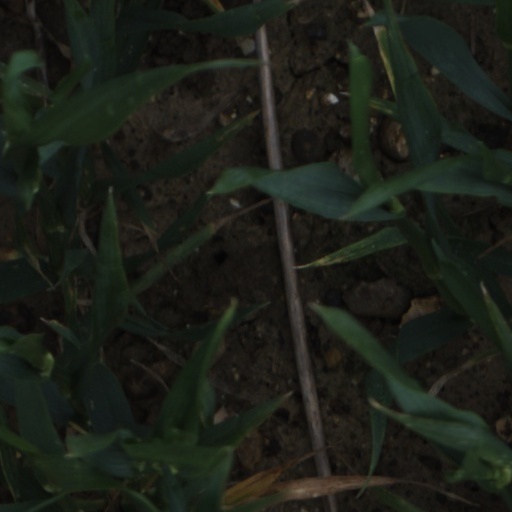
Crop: wheat